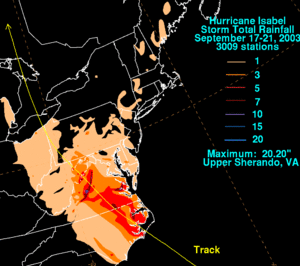
L'ouragan Isabel est la tempête ayant fait le plus de victimes et de dégâts matériels au cours de la saison 2003. Il a été, cette année-là, la neuvième tempête tropicale à se développer, le cinquième ouragan nommé et le second en intensité.